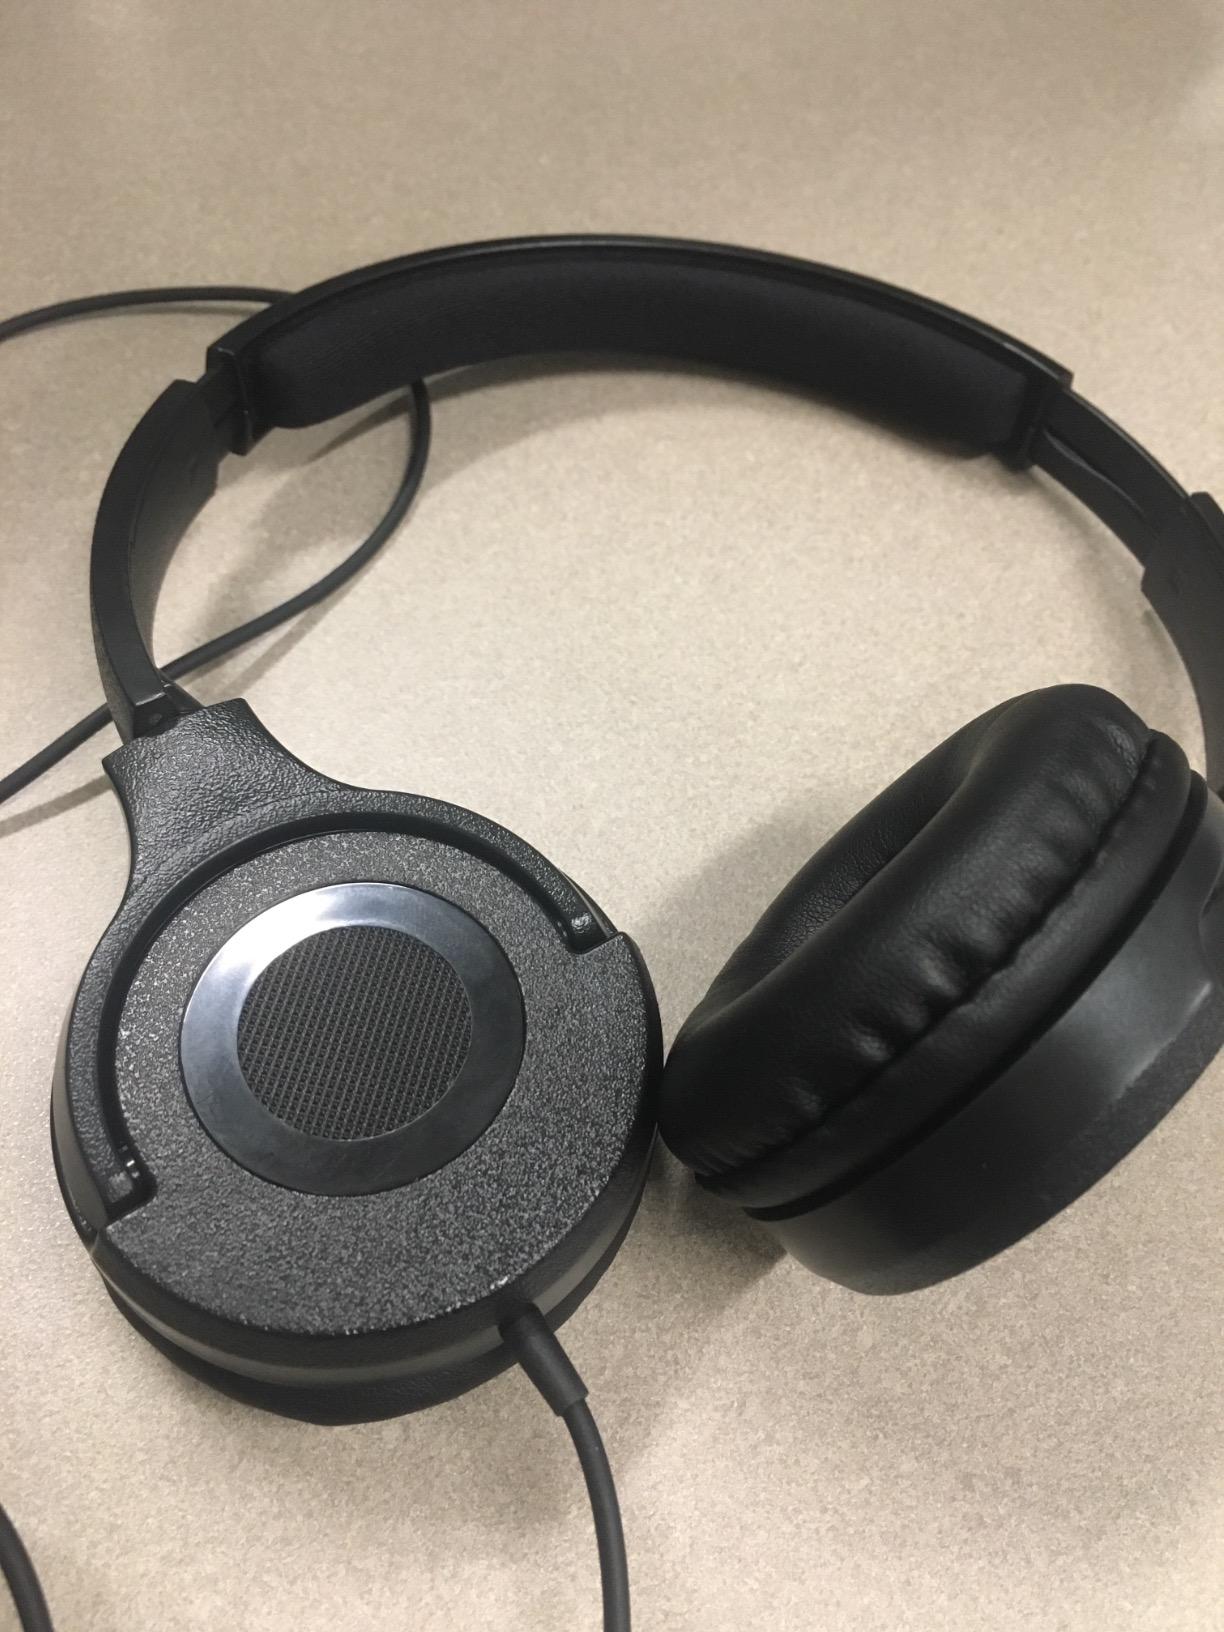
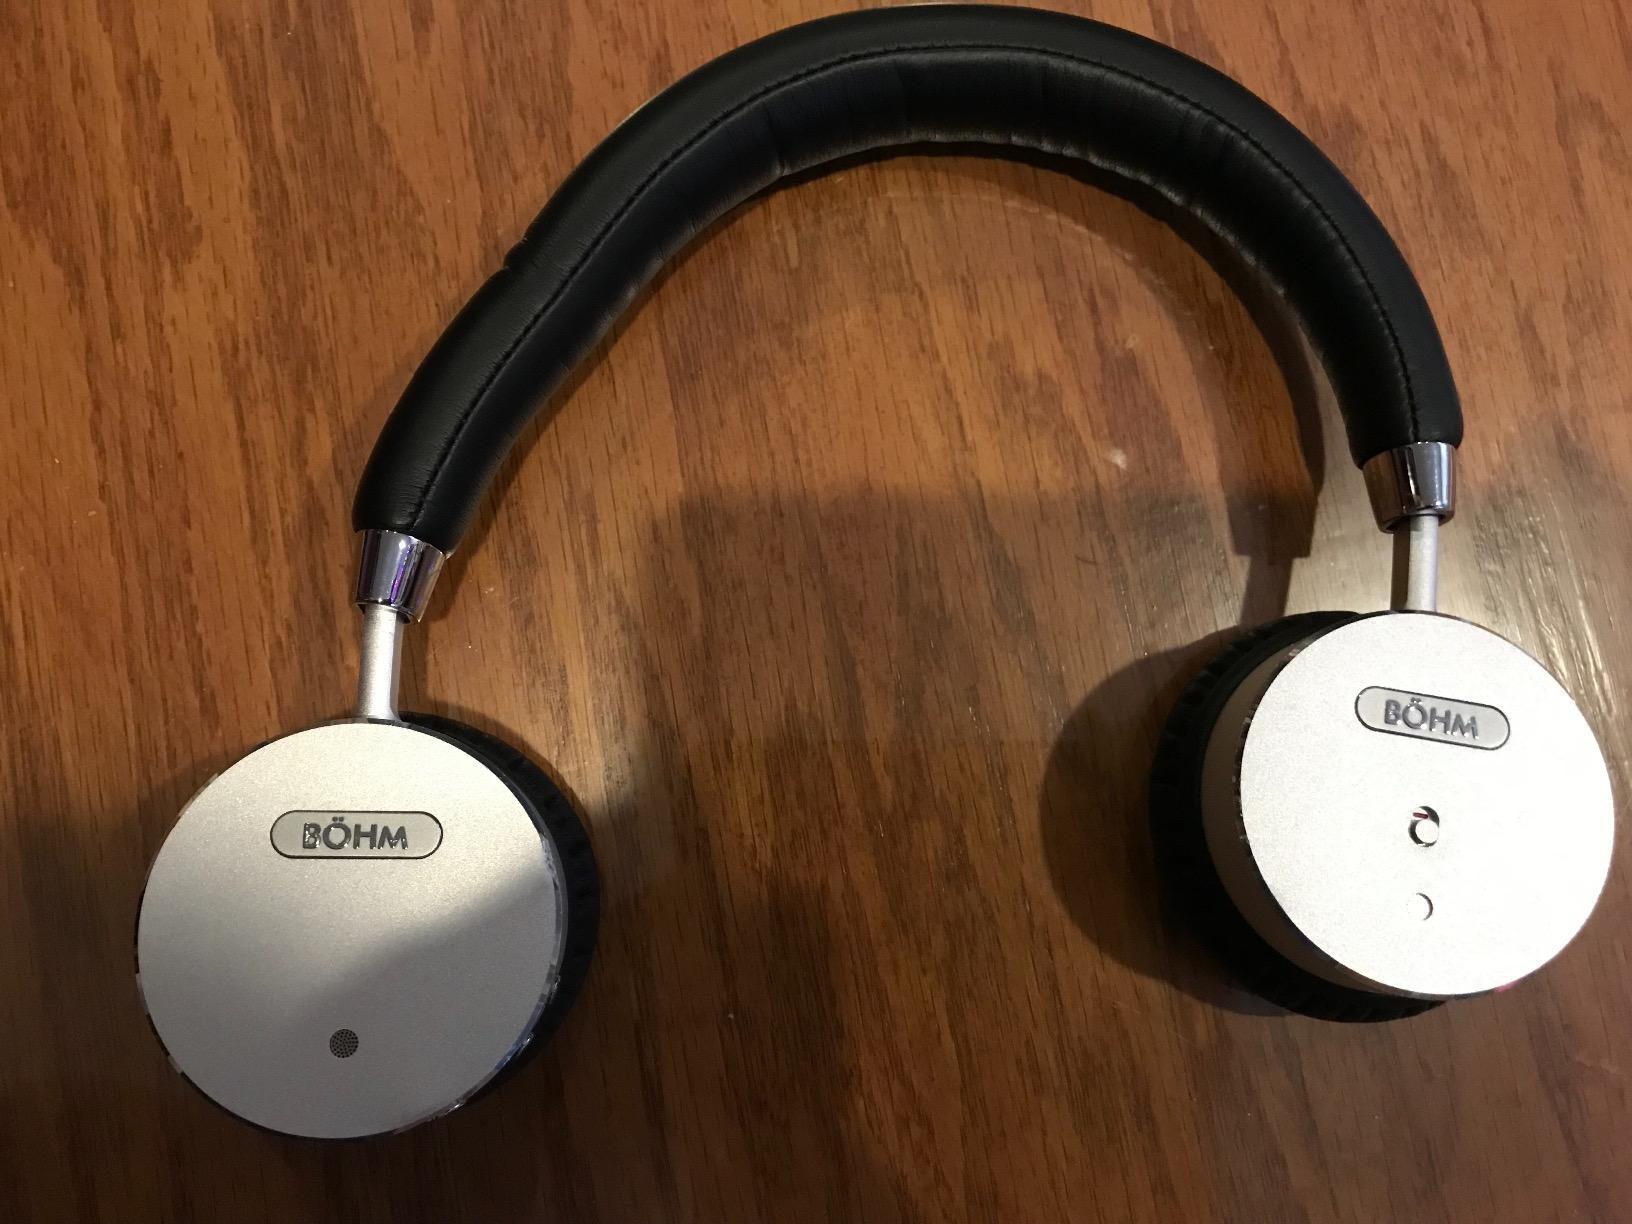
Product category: headphones
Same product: no